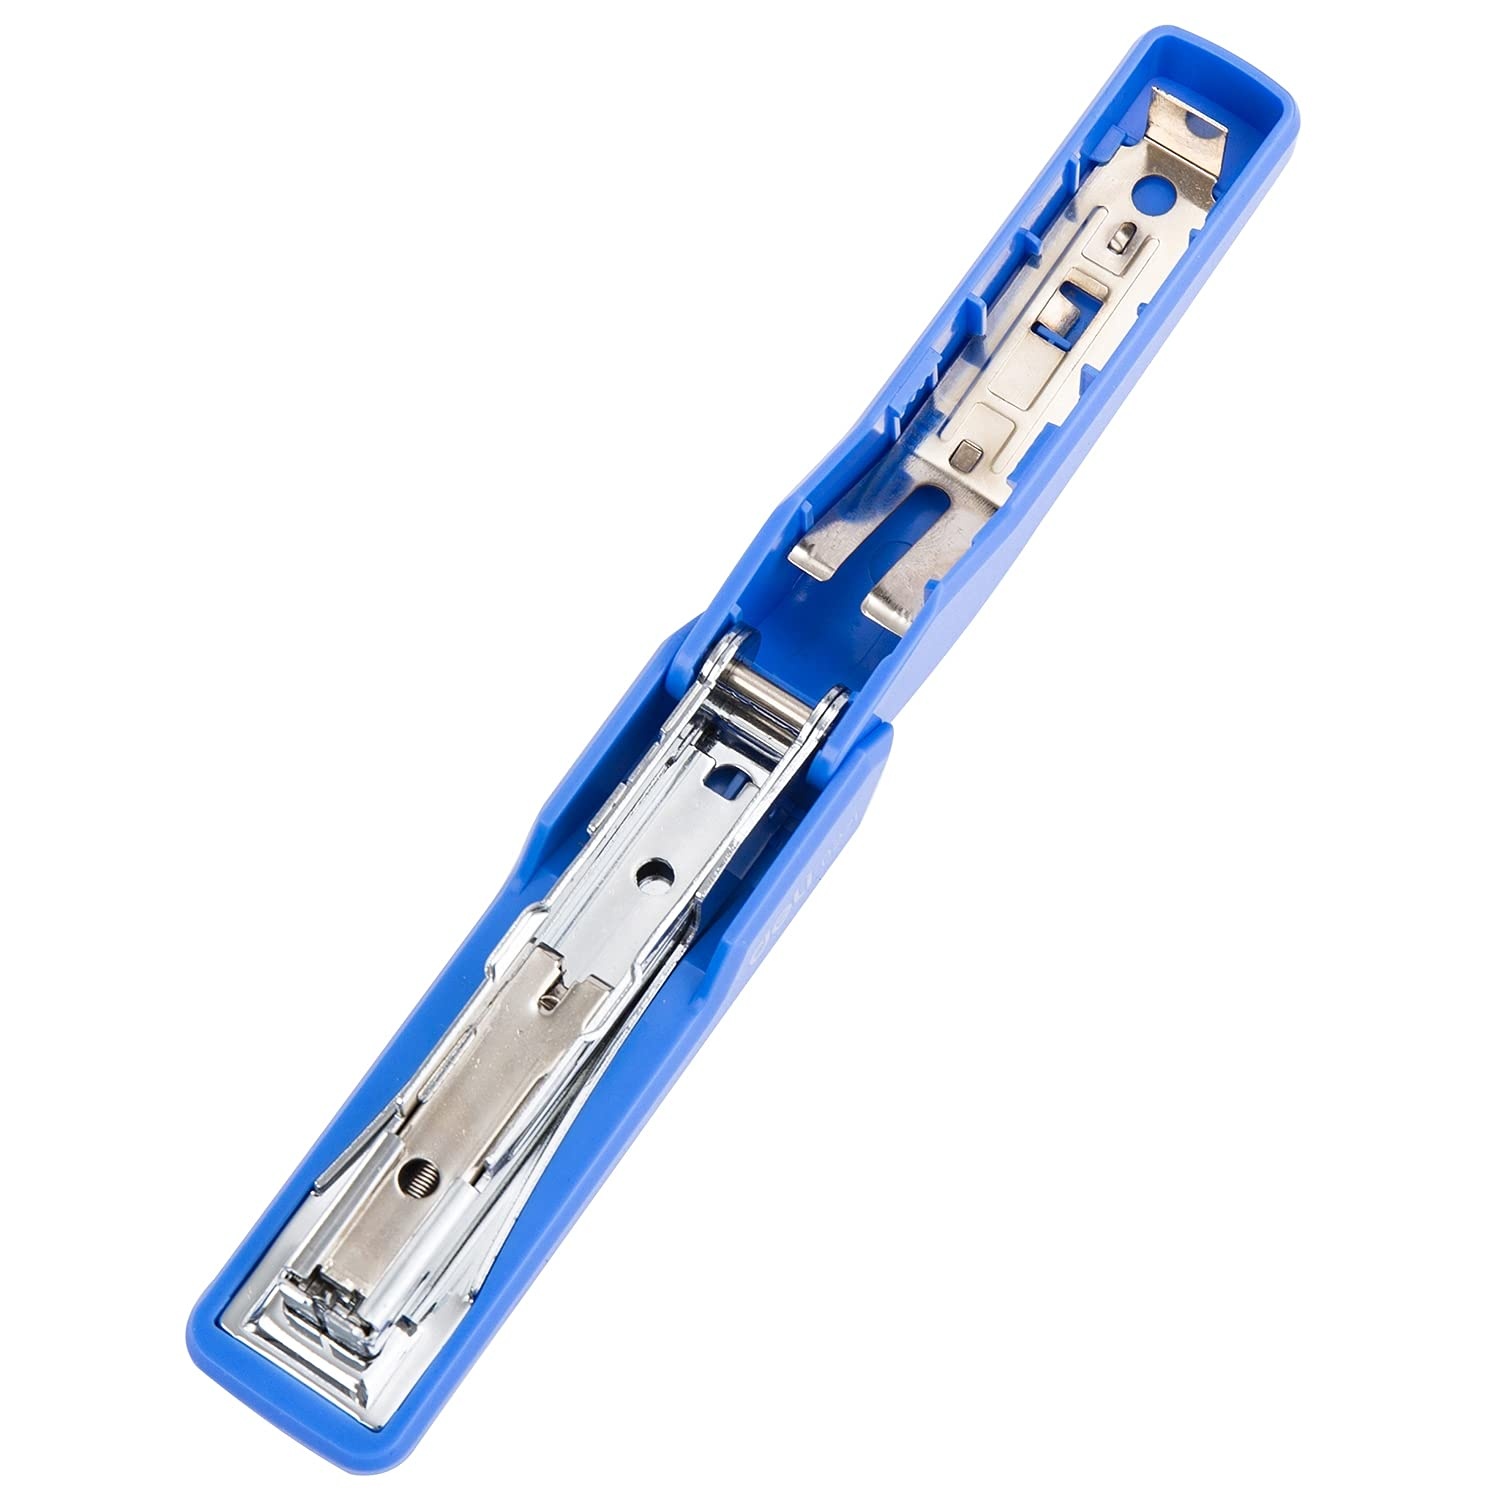
DELI W0272 STAPLER - Color May Vary
Large times assisting magnifier for more detailed reading; compact and portable light weight. Racket style magnifier with anti skid pattern for comfortable grip. This product has durability with multi purposes like dual functional magnifier which is extremely useful for the consumers. Integrated staple remover for convenient staple removal Convenient low-staple indicator Stapling & tacking Anti-skid base
Brand: Exotic Estore
Category: Office Supplies > Office Instruments > Staplers